Eznik of Kolb

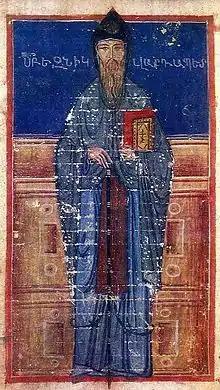
14th-century miniature depicting Eznik of Kolb

Eznik of Kolb (– 450) was an Armenian Christian writer of the 5th century. He was one of the students of Mesrop Mashtots, the inventor of the Armenian alphabet. His only surviving work is an untitled treatise which refutes various religious and philosophical ideas. Scholars refer to this work as "Refutation of the Sects" or "On God". Travelling to Edessa and Constantinople, Eznik participated in the translation of the Bible and other Christian literature from Greek and Syriac into Armenian. He is believed to be identical with a bishop of Bagrevand named Eznik.